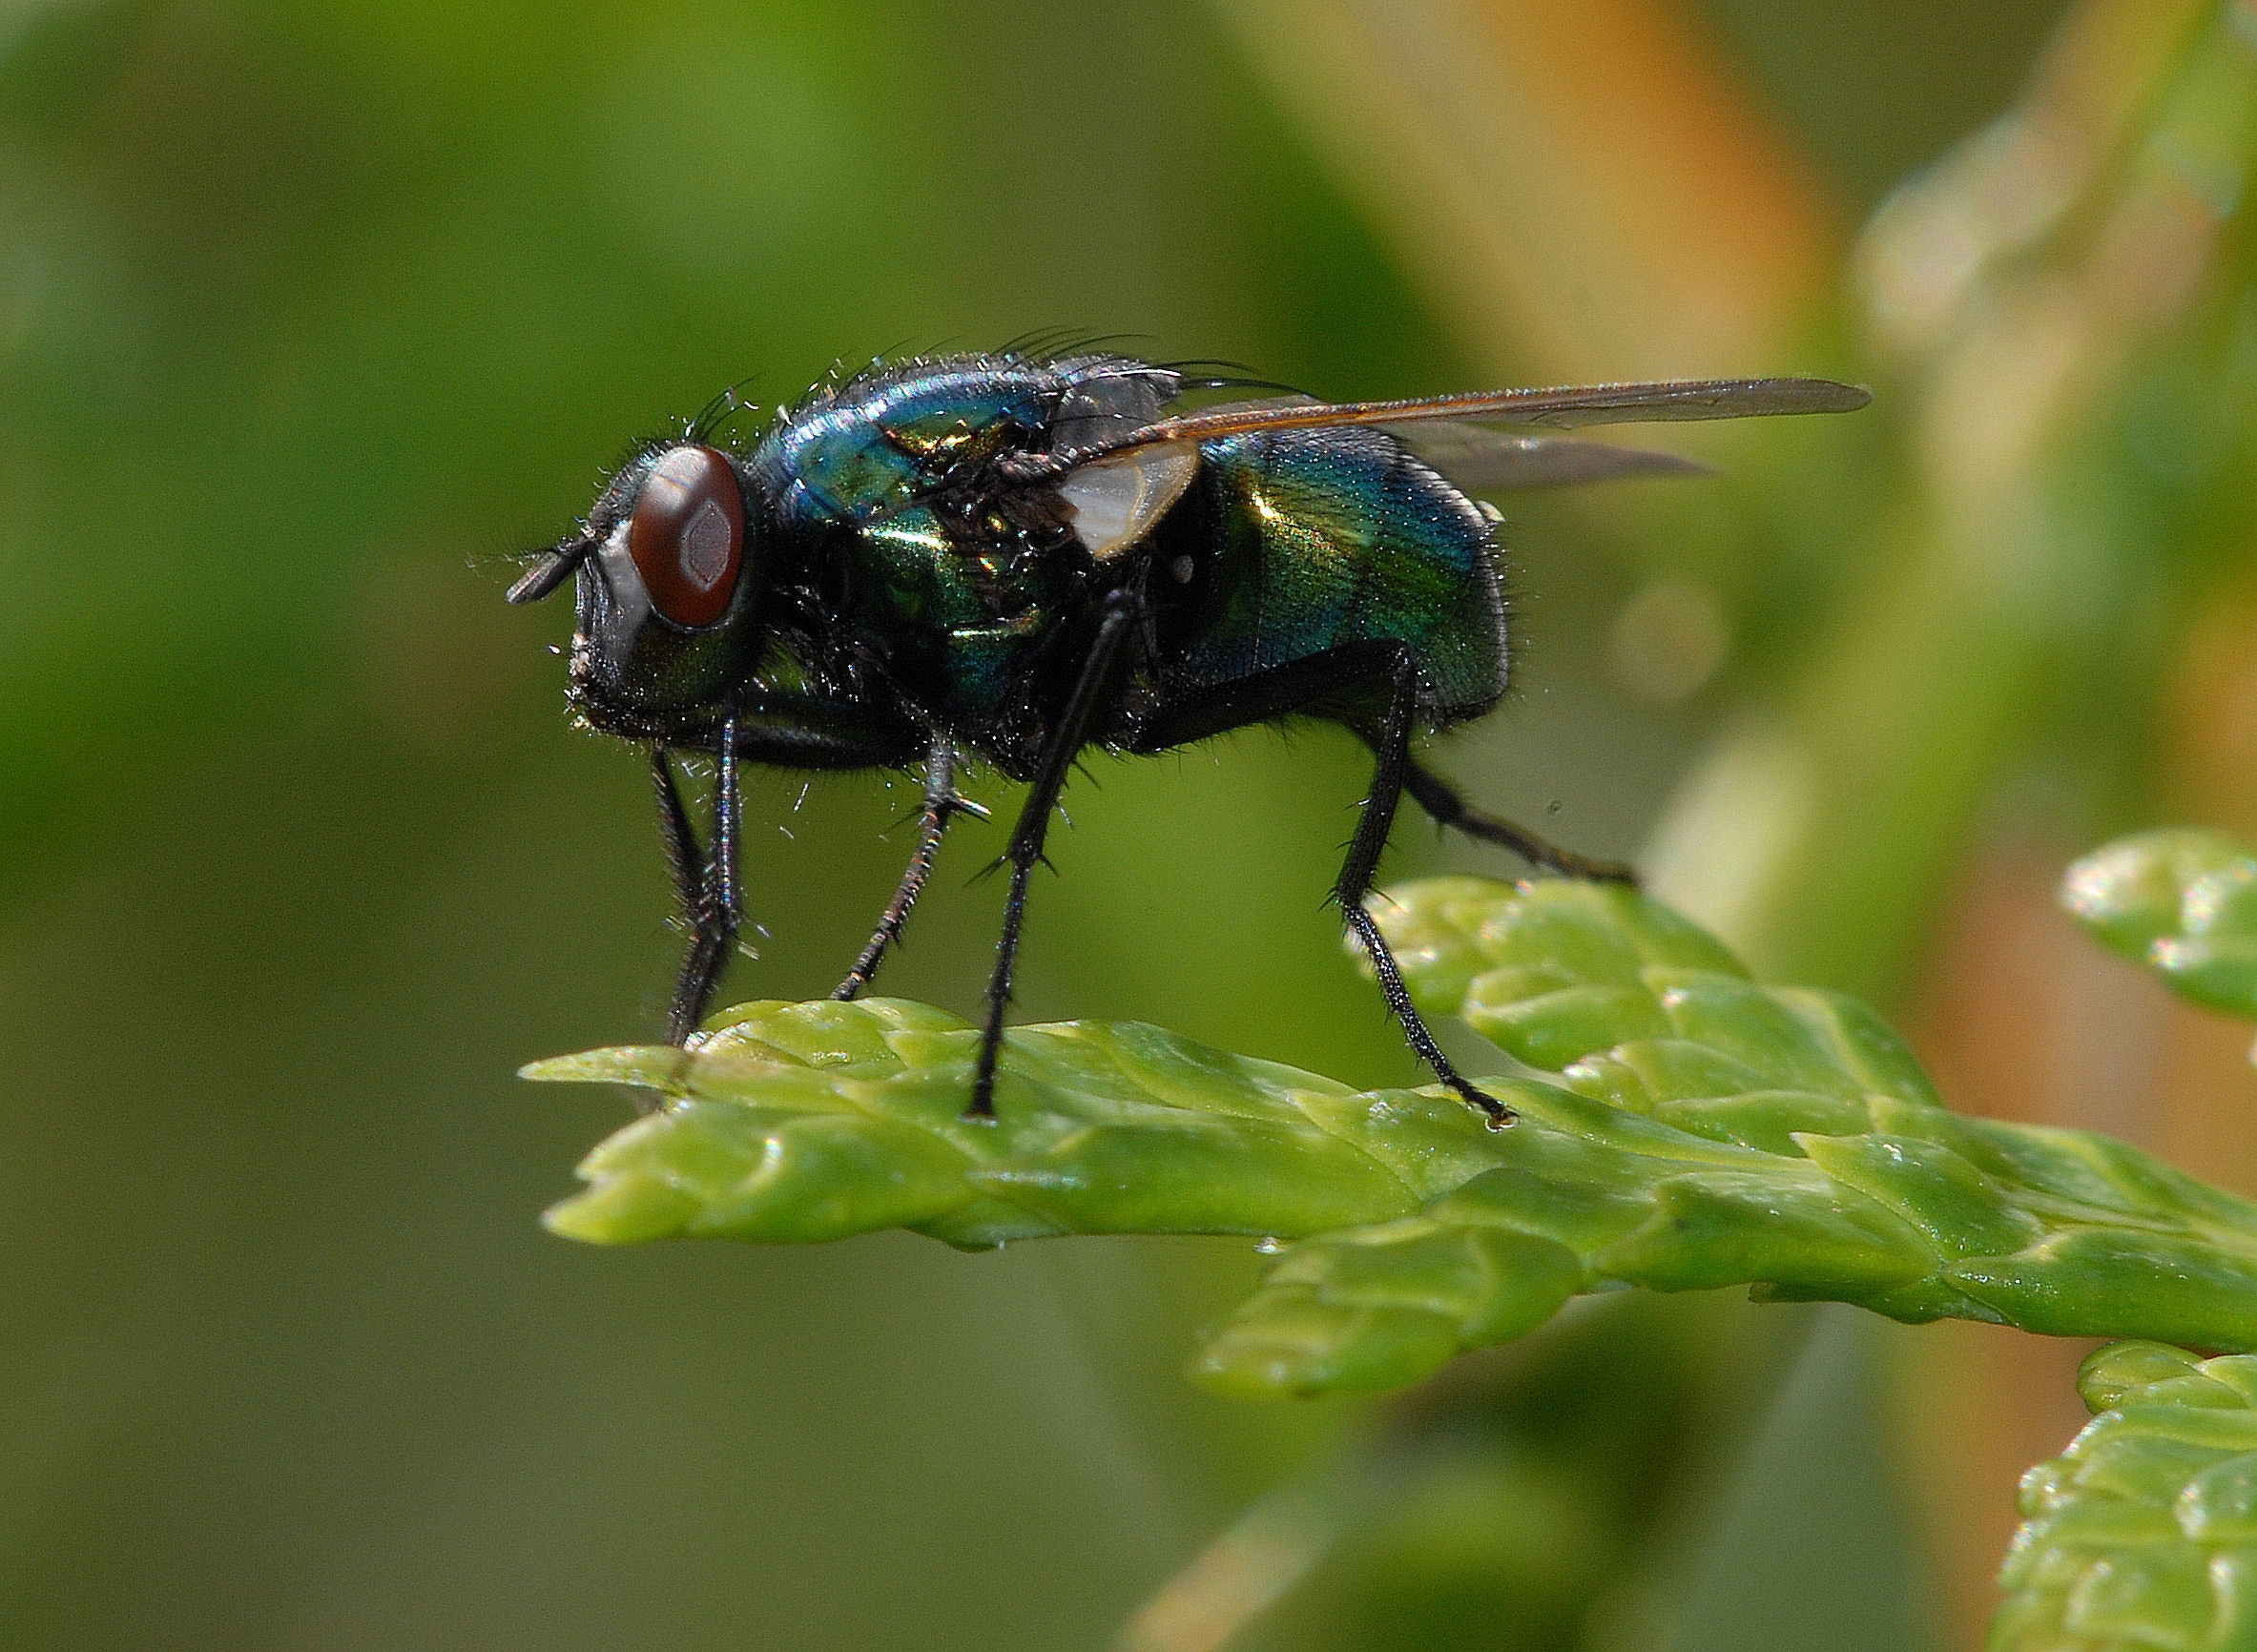
insect, invertebrate, pest, tachinidae, house fly, fly, blowflies, stable fly, macro photography, arthropod, membrane winged insect, organism, close up, plant, photography, Black fly, hoverfly, Cuckoo Wasps, dolichopodidae, beetle, carpenter bee, japanese beetle